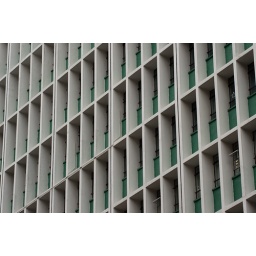
Detail of the window facade of a office building in Hongkong.